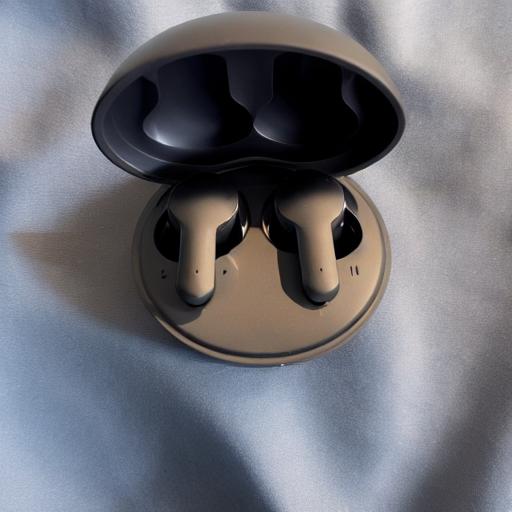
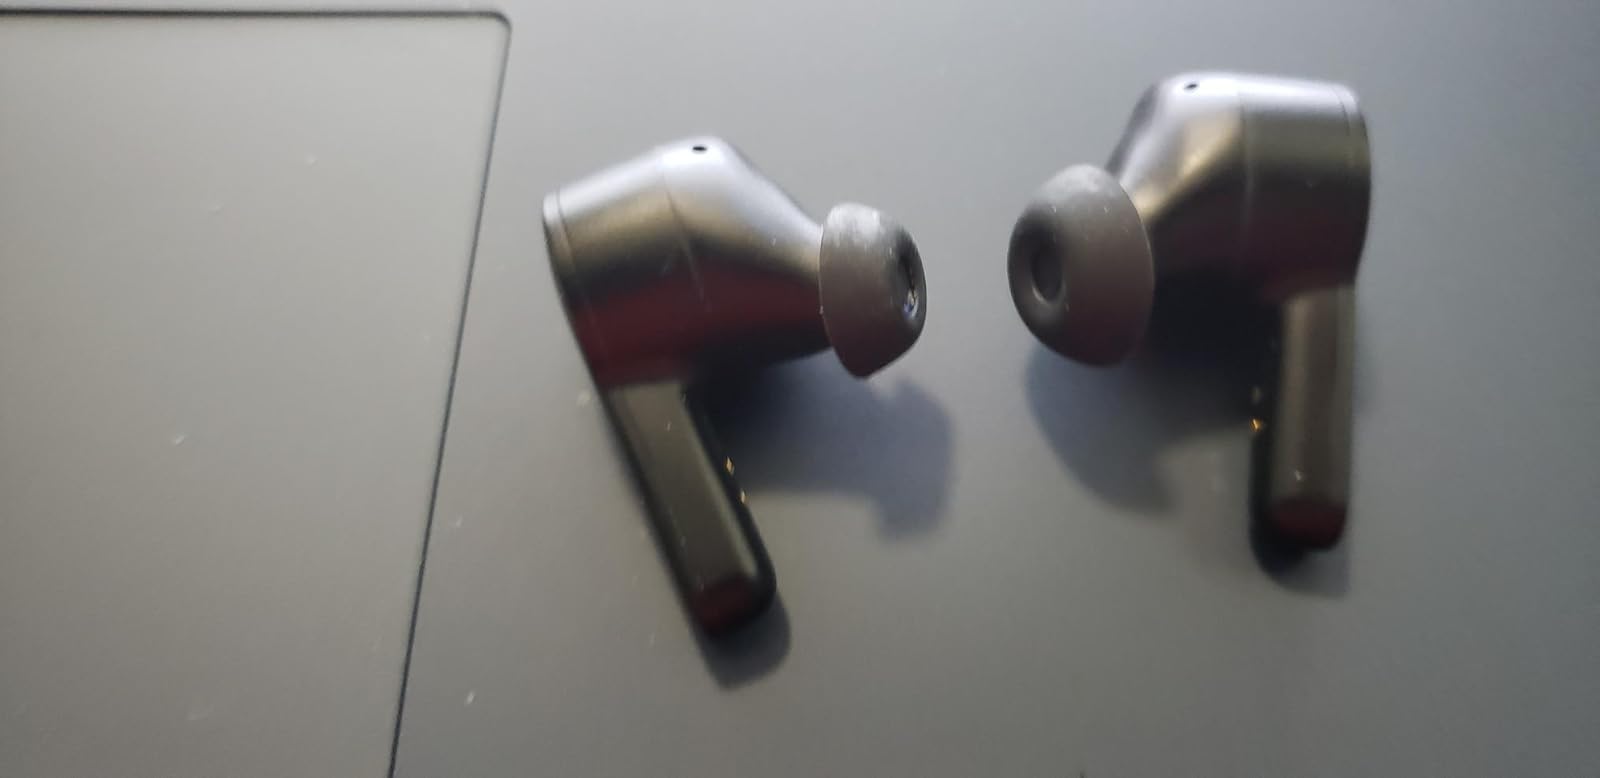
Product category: earbuds
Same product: no